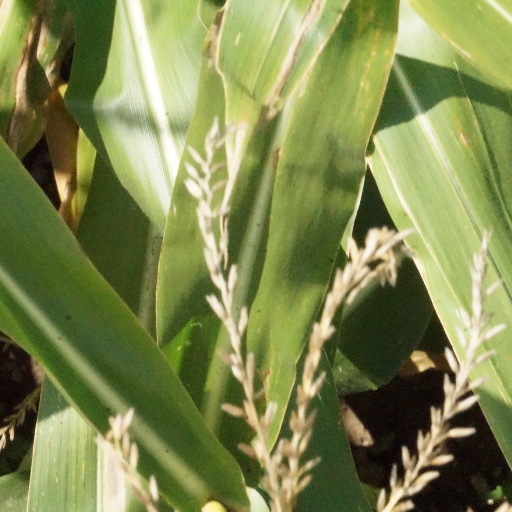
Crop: maize; corn